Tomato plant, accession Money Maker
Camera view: tilt-top (135 deg); turntable rotation: 0 degrees
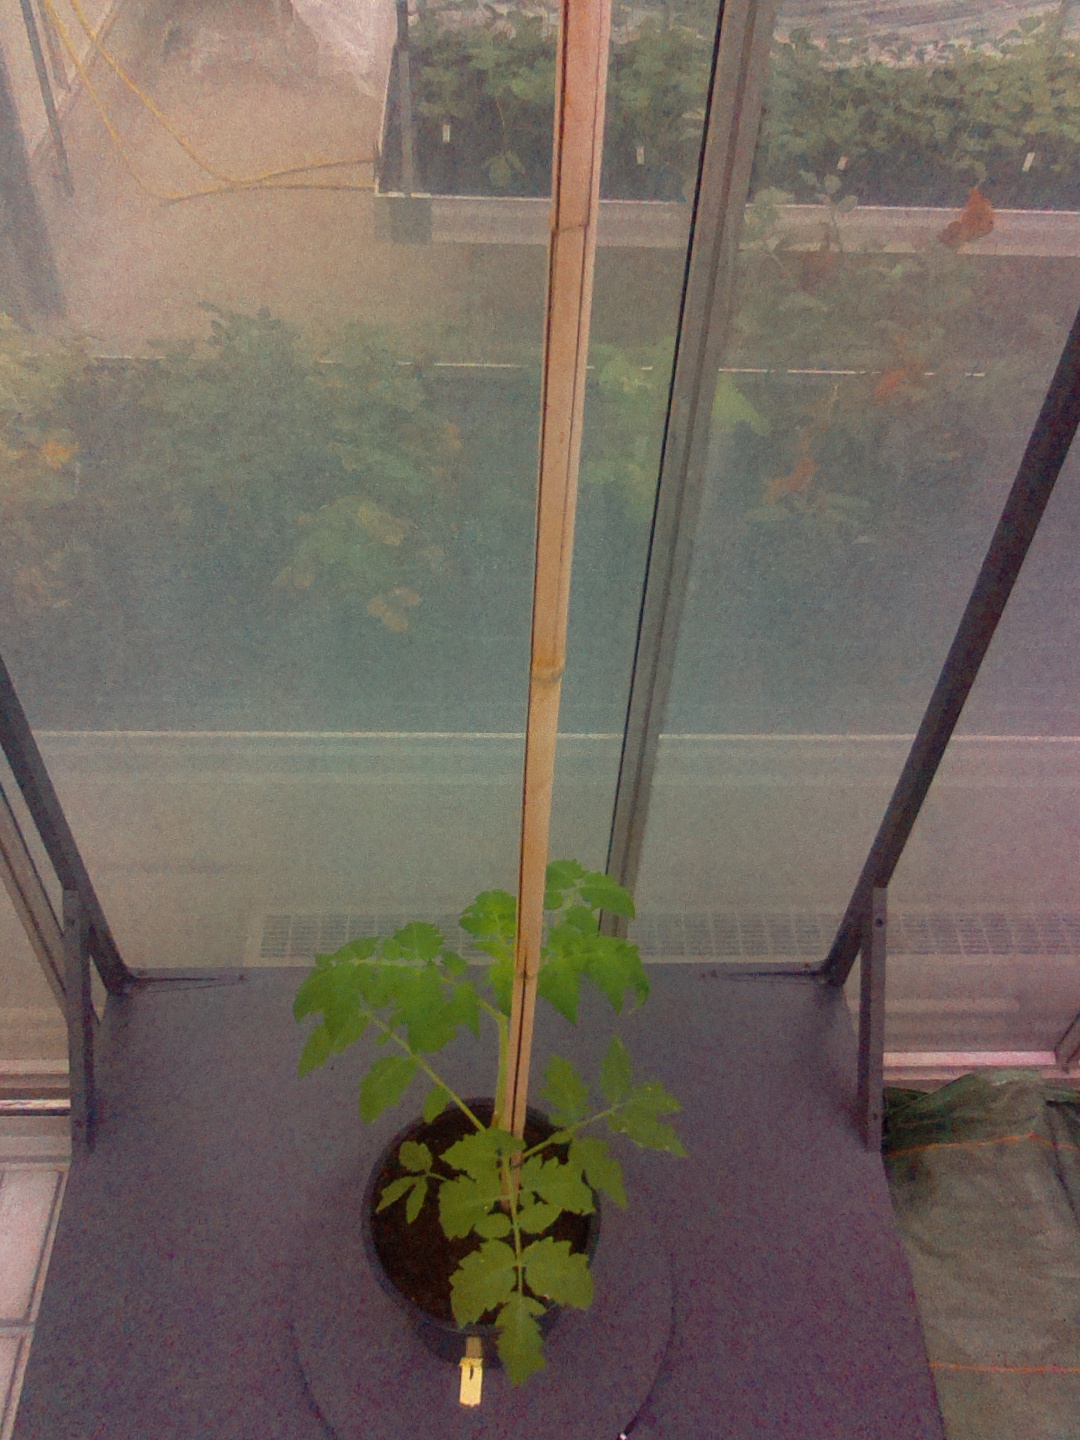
BBCH growth stage 13: 6 of true leaves visible